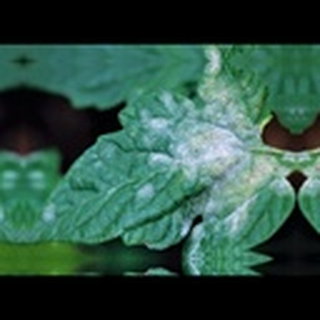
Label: cotton_powdery_mildew